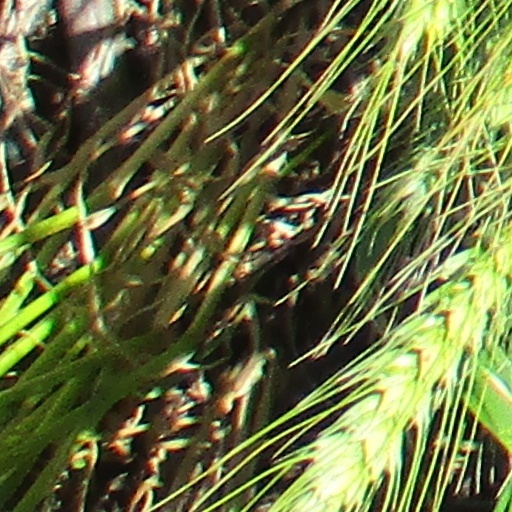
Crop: wheat